Hercílio Luz Bridge

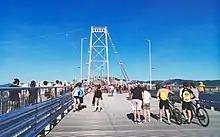
Reopening in January 2020.

Restoration work on the main span was supposed to begin in 2009, but after delays by the contractor the contract was split into two parts. Rehabilitation of the bridge was started in 2016 by the Portuguese company Teixeira Duarte. Four midspan piers and an under-deck truss were constructed to support the bridge deck during the restoration. The restoration was extensive, involving the replacement of the entire eyebar suspension system, and the pin joints at the bases of the towers. Once reopened the bridge is carrying one traffic lane in each direction, as well as bicycle and pedestrian paths. Several additions have been made to the original contracted cost. The final cost of the restoration is currently expected to be